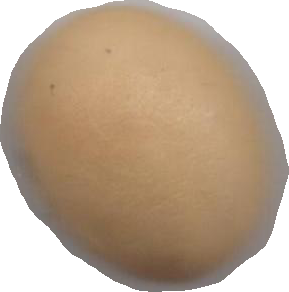
Variety: Grobogan